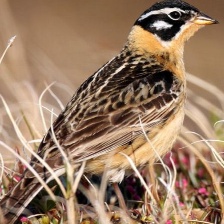
Species: SMITHS LONGSPUR
Scientific name: CALCARIUS PICTUS